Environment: lab
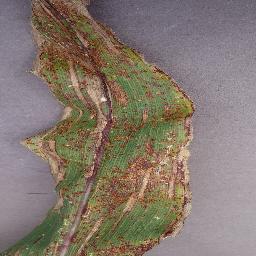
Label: northern_corn_leaf_blight